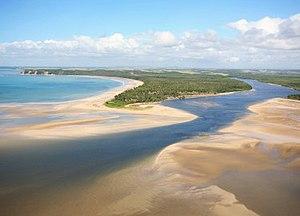
Le rio Camarajibe est un cours d'eau brésilien qui baigne les États de l'Alagoas et du Pernambouc. Il est long de 14 kilomètres.